Jalpura Tapa

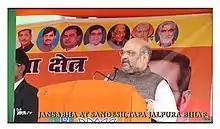
Amit Shah at Jalpura Tapa (Bihar) in 2015

The Jalpura Tapa village is a part of Sandesh assembly constituency under the Arrah Lok Sabha since 2008. On 19 October 2015, Bharatiya Janata Party's then President Amit Shah had come here to attend a public rally.